Philochortus

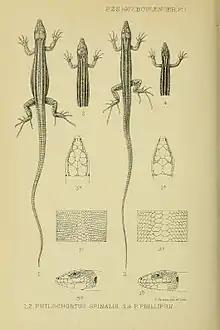
"Philochortus spinalis" and "P. phillipsii"

Philochortus is a genus of lizards of the family Lacertidae. Species of this genus are distributed in Egypt, Algeria, Libya, Mali, Niger, Ethiopia, Djibouti, Eritrea, Somalia, Kenya, Yemen, and Saudi Arabia.